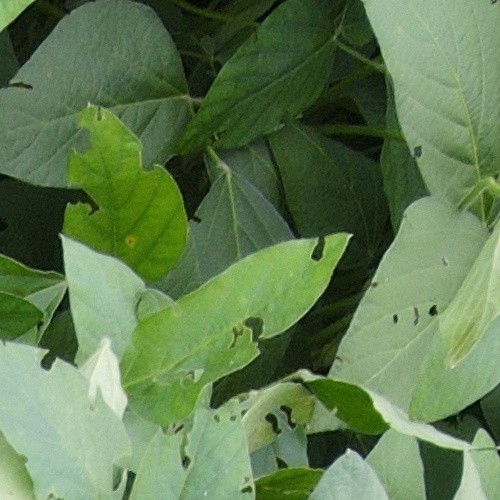
Label: Caterpillar